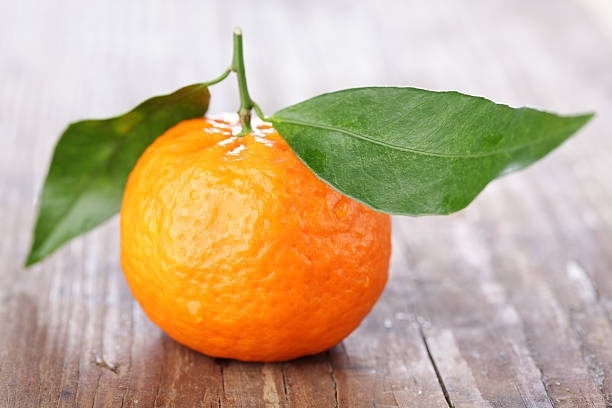
Label: mandarine